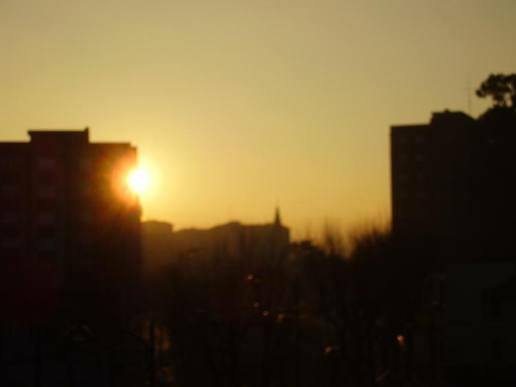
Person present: No